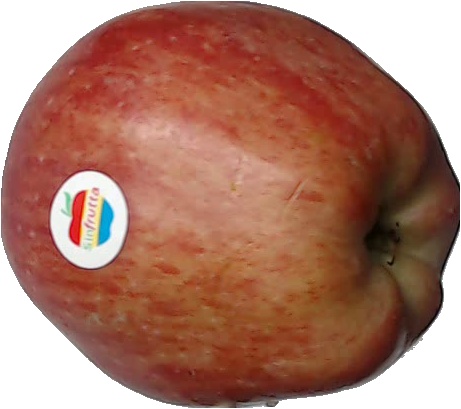
Label: apple_red_1